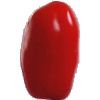
Label: Tomato 2